Puerto Plata Province

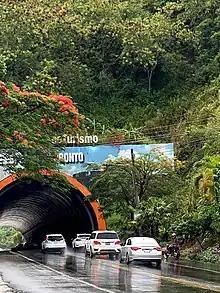
Tunnel in Altamira, Dominican Republic connecting the province of Puerto Plata to Santiago

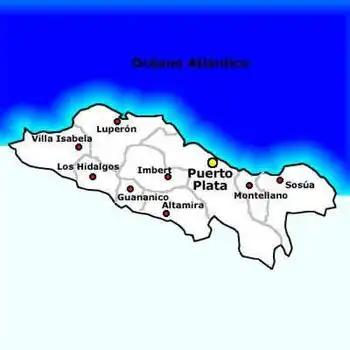
Municipalities of Puerto Plata Province

The province is divided into the following municipalities ("municipios") and municipal districts ("distrito municipal" – D.M.) within them: